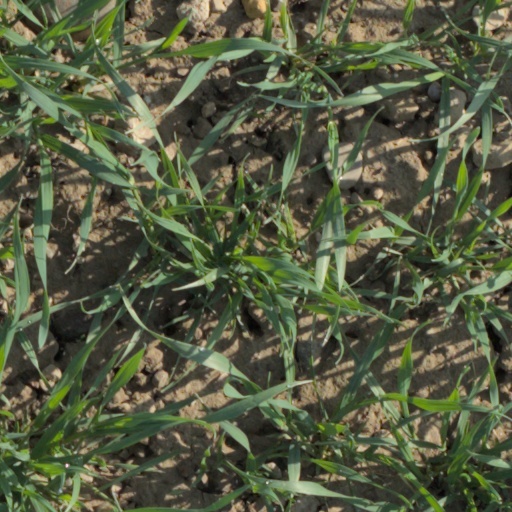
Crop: wheat